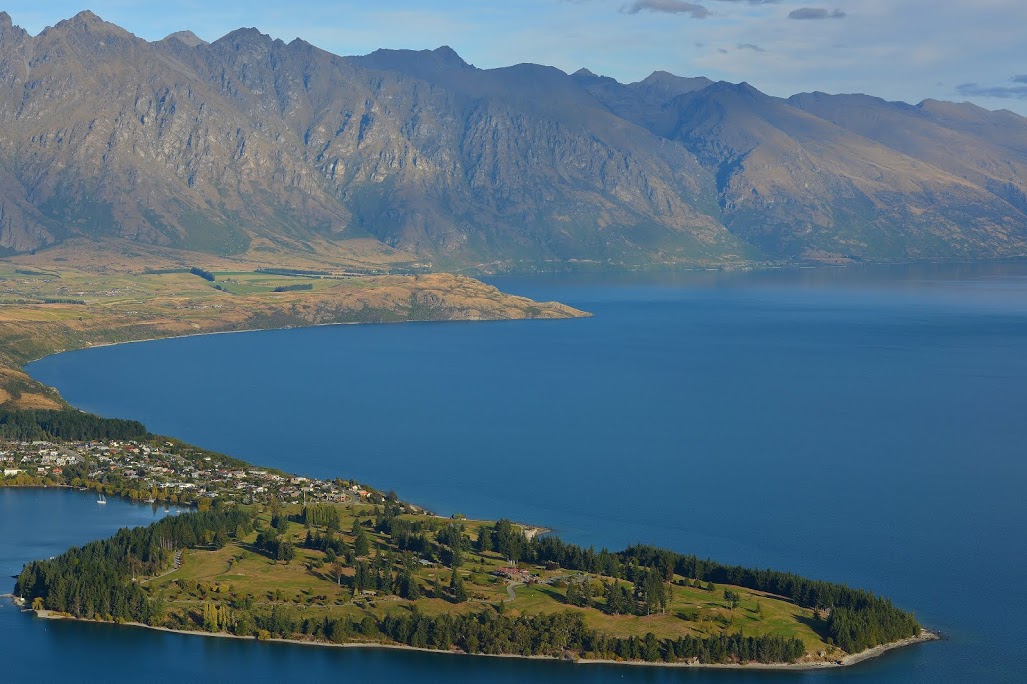
landscape, sea, coast, water, mountain, lake, city, river, valley, mountain range, travel, foliage, inlet, scenic, bay, island, fjord, reservoir, lakeside, body of water, outdoors, daylight, mountains, fell, queenstown, loch, crater lake, cape, landform, geographical feature, coastal land